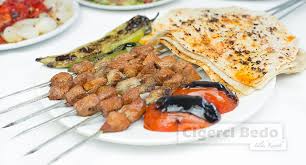
Yemek: kebap